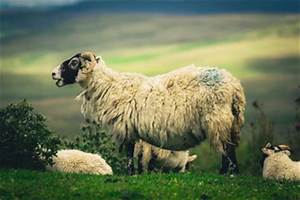
Label: sheep